Charlotte Dipanda

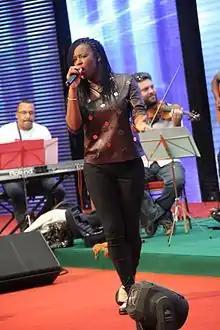
Charlotte Dipanda at the Yaoundé Multipurpose Sports Complex, in 2016

Charlotte Dipanda (born 18 July 1985) in Yaoundé, Cameroon is a Cameroonian singer, who plays mostly acoustic music. Her lyrics are in French, her native language Bakaka, and in Douala.